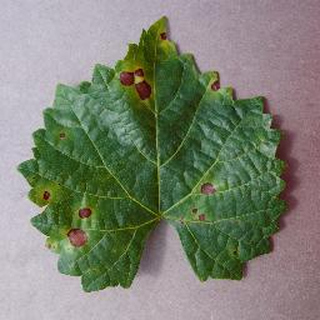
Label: grape_black_rot